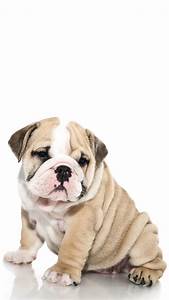
Label: cane